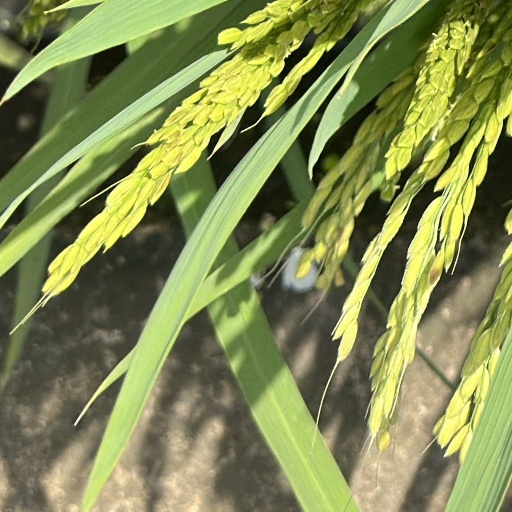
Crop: rice